Sirkanay District

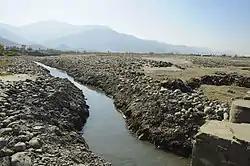
Sirkanay District of Kunar Province, Afghanistan

Sirkanay District (Sarkani District) is situated in the central part of Kunar Province, Afghanistan. It borders Pakistan to the south. The population is 39,292 (2019). The district administrative center is the village of Serkanay at 775 m altitude. To the north the district borders the Kunar River, which irrigates the small part of arable land. Drought is the major problem of the people. The majority of the houses (70%) were destroyed during the wars. Many young men live and work in Pakistan.